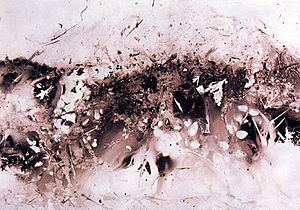
Jacek Tylicki
"""Natural Art"", Number 183, (oprettet af Natur), på grund af den gamle skov, Sydsverige, 17/08 – 29/08 1976, 47,5 x 35.5 cm"
Jacek Tylicki er en polskfødt amerikansk avantgardistisk kunstner der bor i New York. Han boede i Danmark i 1979 – 1982.